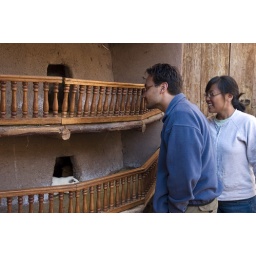
Anders and April looking in on a ginny pig tower in Pisac